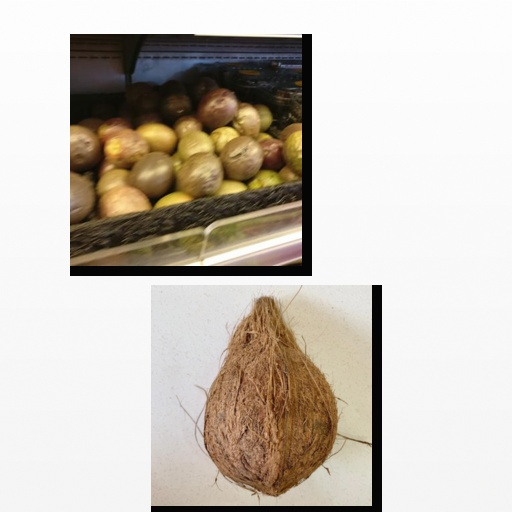
Food items: passion_fruit, coconut